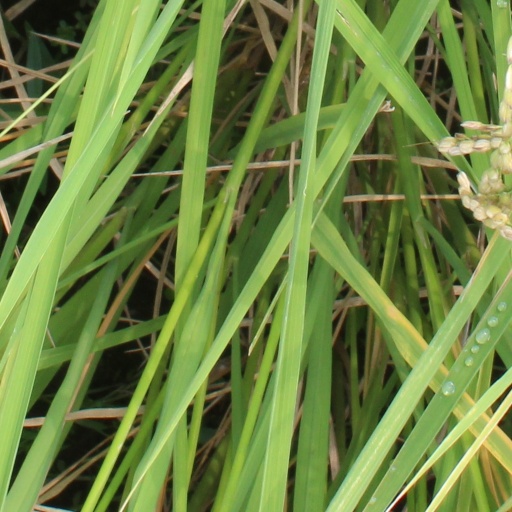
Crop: rice